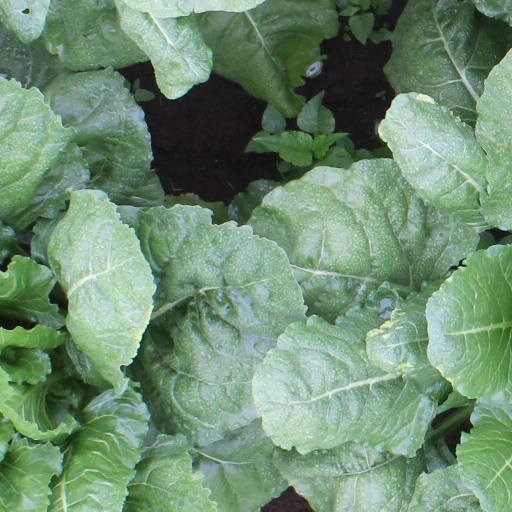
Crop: sugar beet